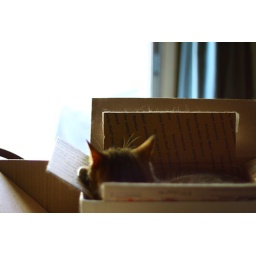
Thomas, sleeping in a packing box on the dining room table.